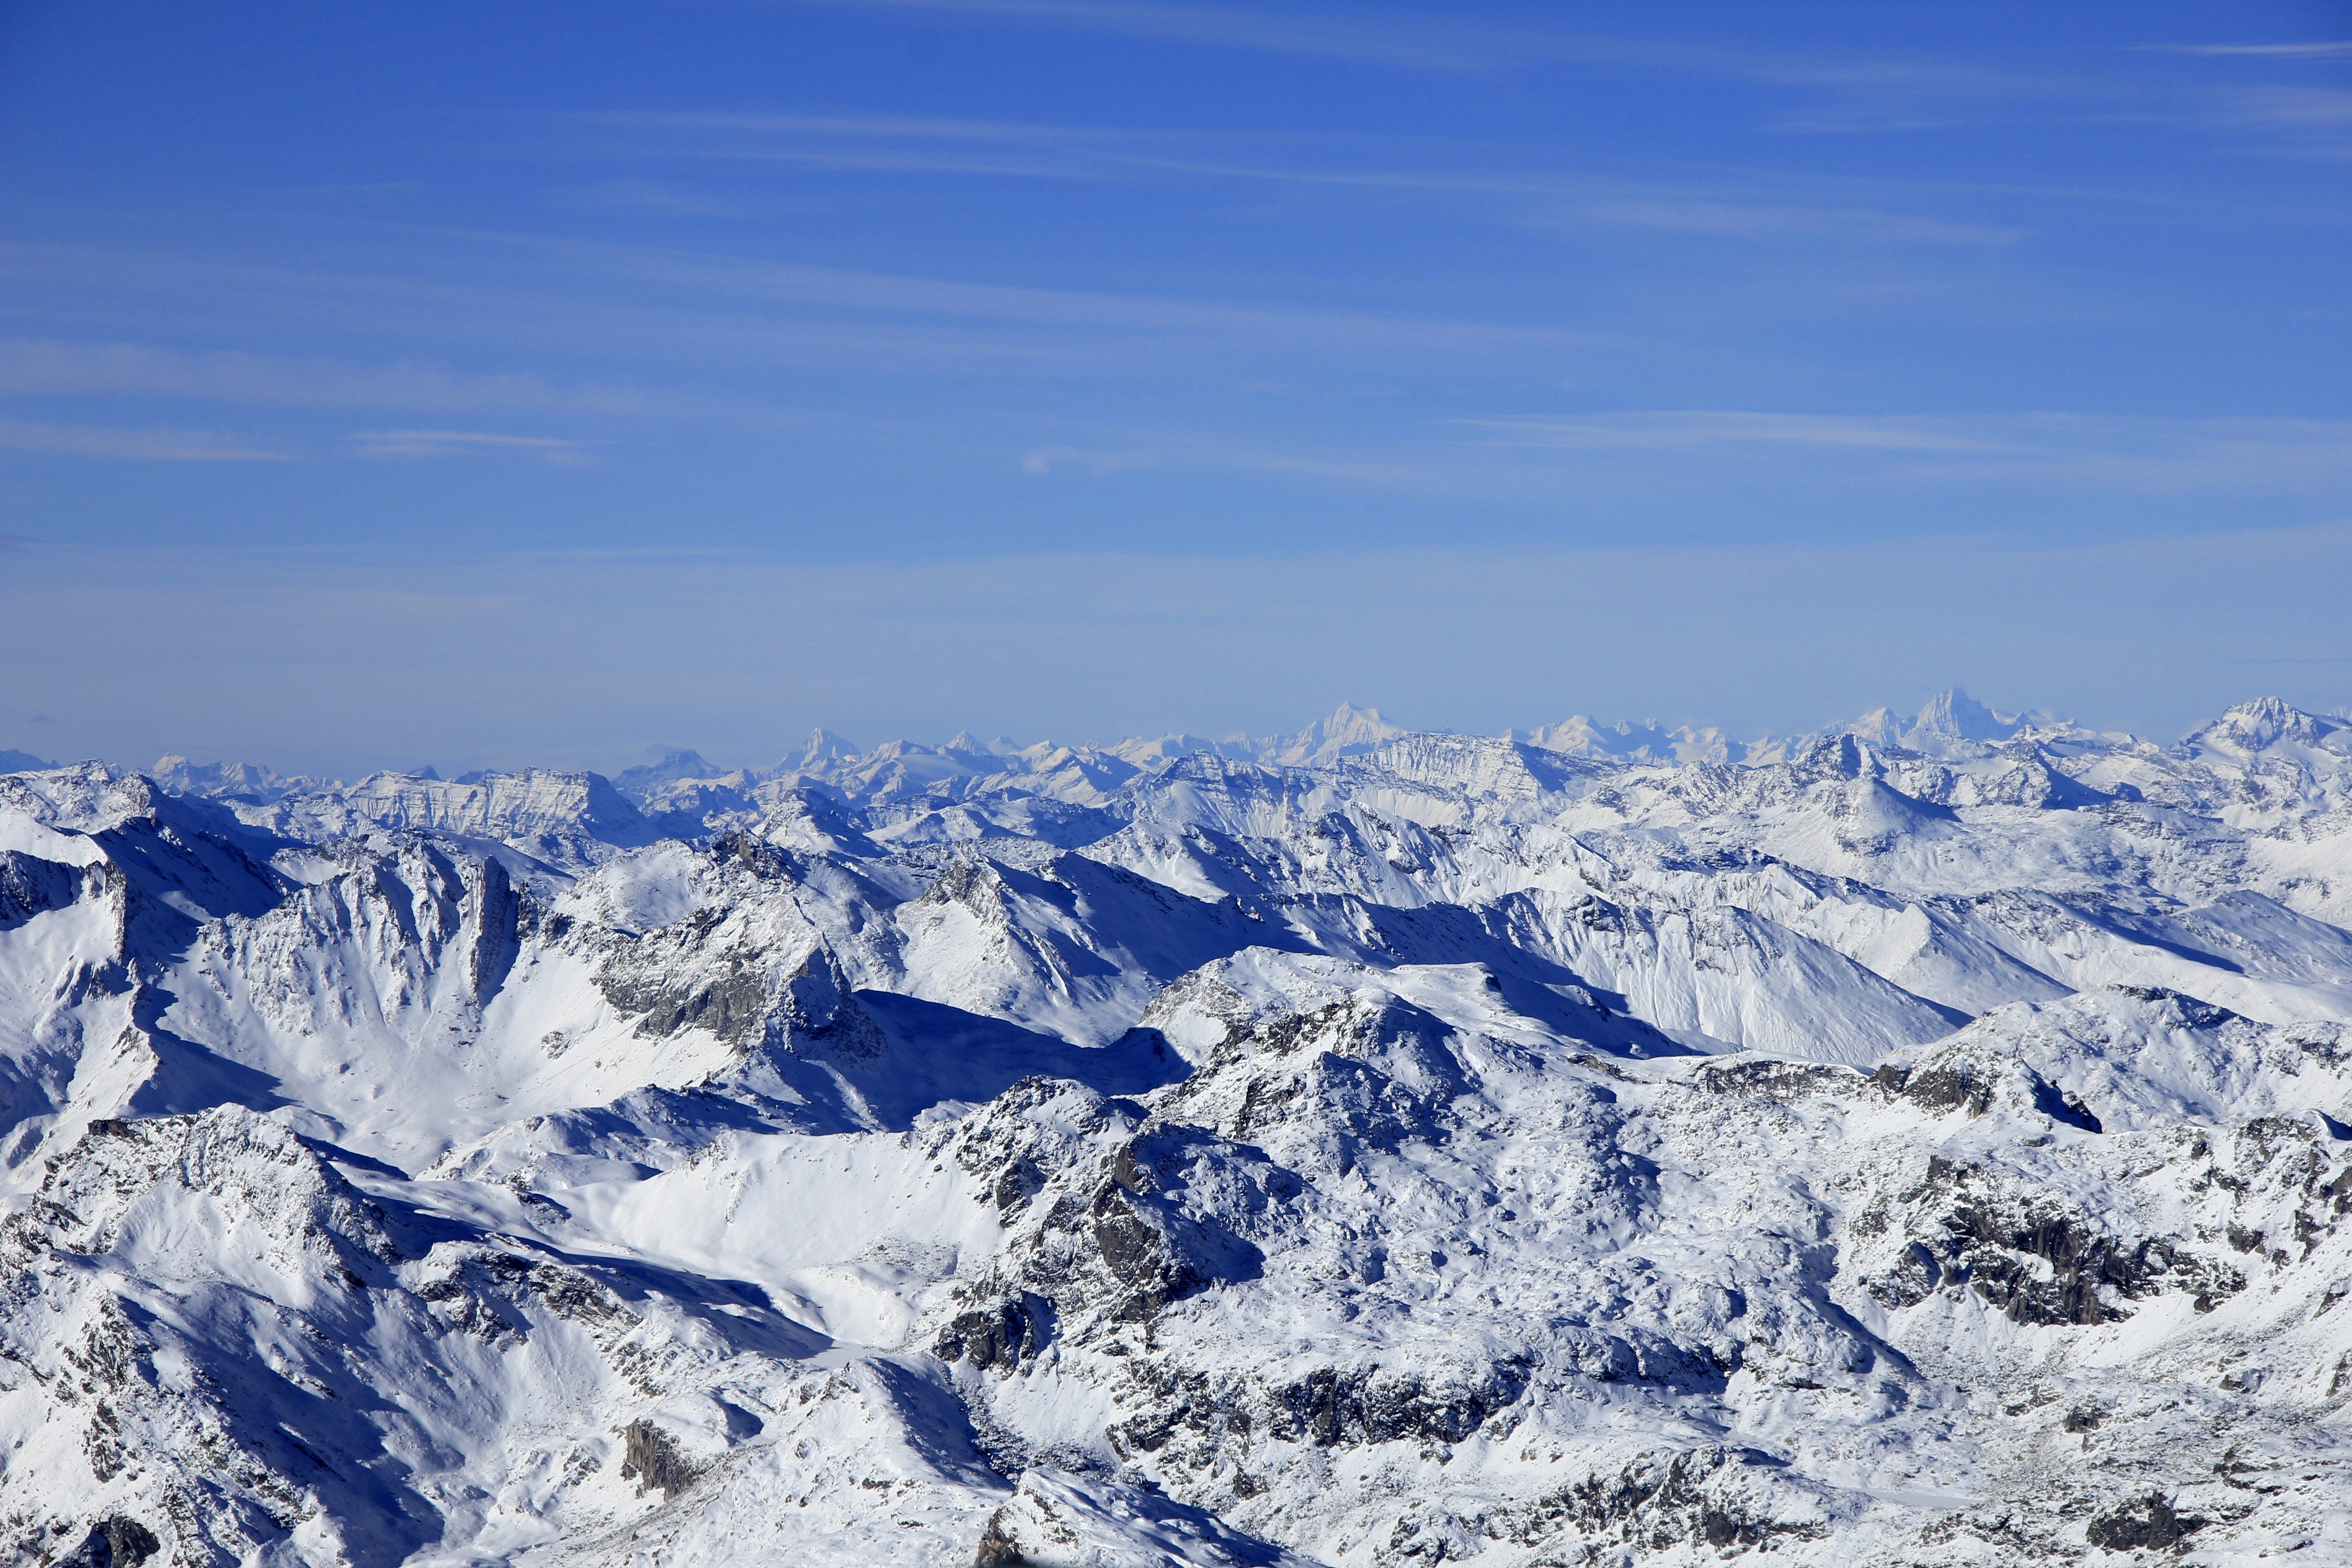
mountain, snow, winter, mountain range, weather, season, ridge, summit, mountains, alps, plateau, switzerland, cirque, piste, landform, geographical feature, mountainous landforms, geological phenomenon